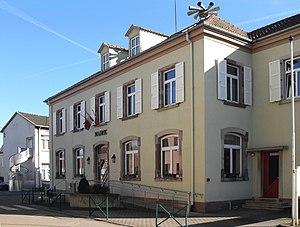
La mairie de Munchhouse
Munchhouse [mynçuz] est une commune française située dans le département du Haut-Rhin, en région Grand Est.